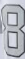
Number: 8